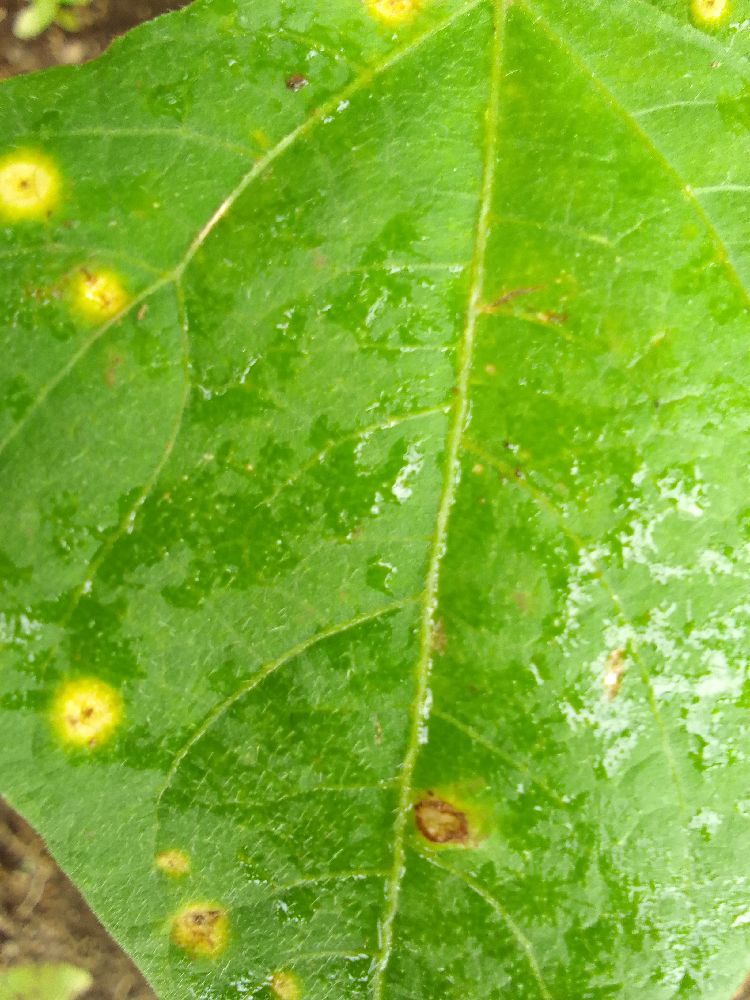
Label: rust